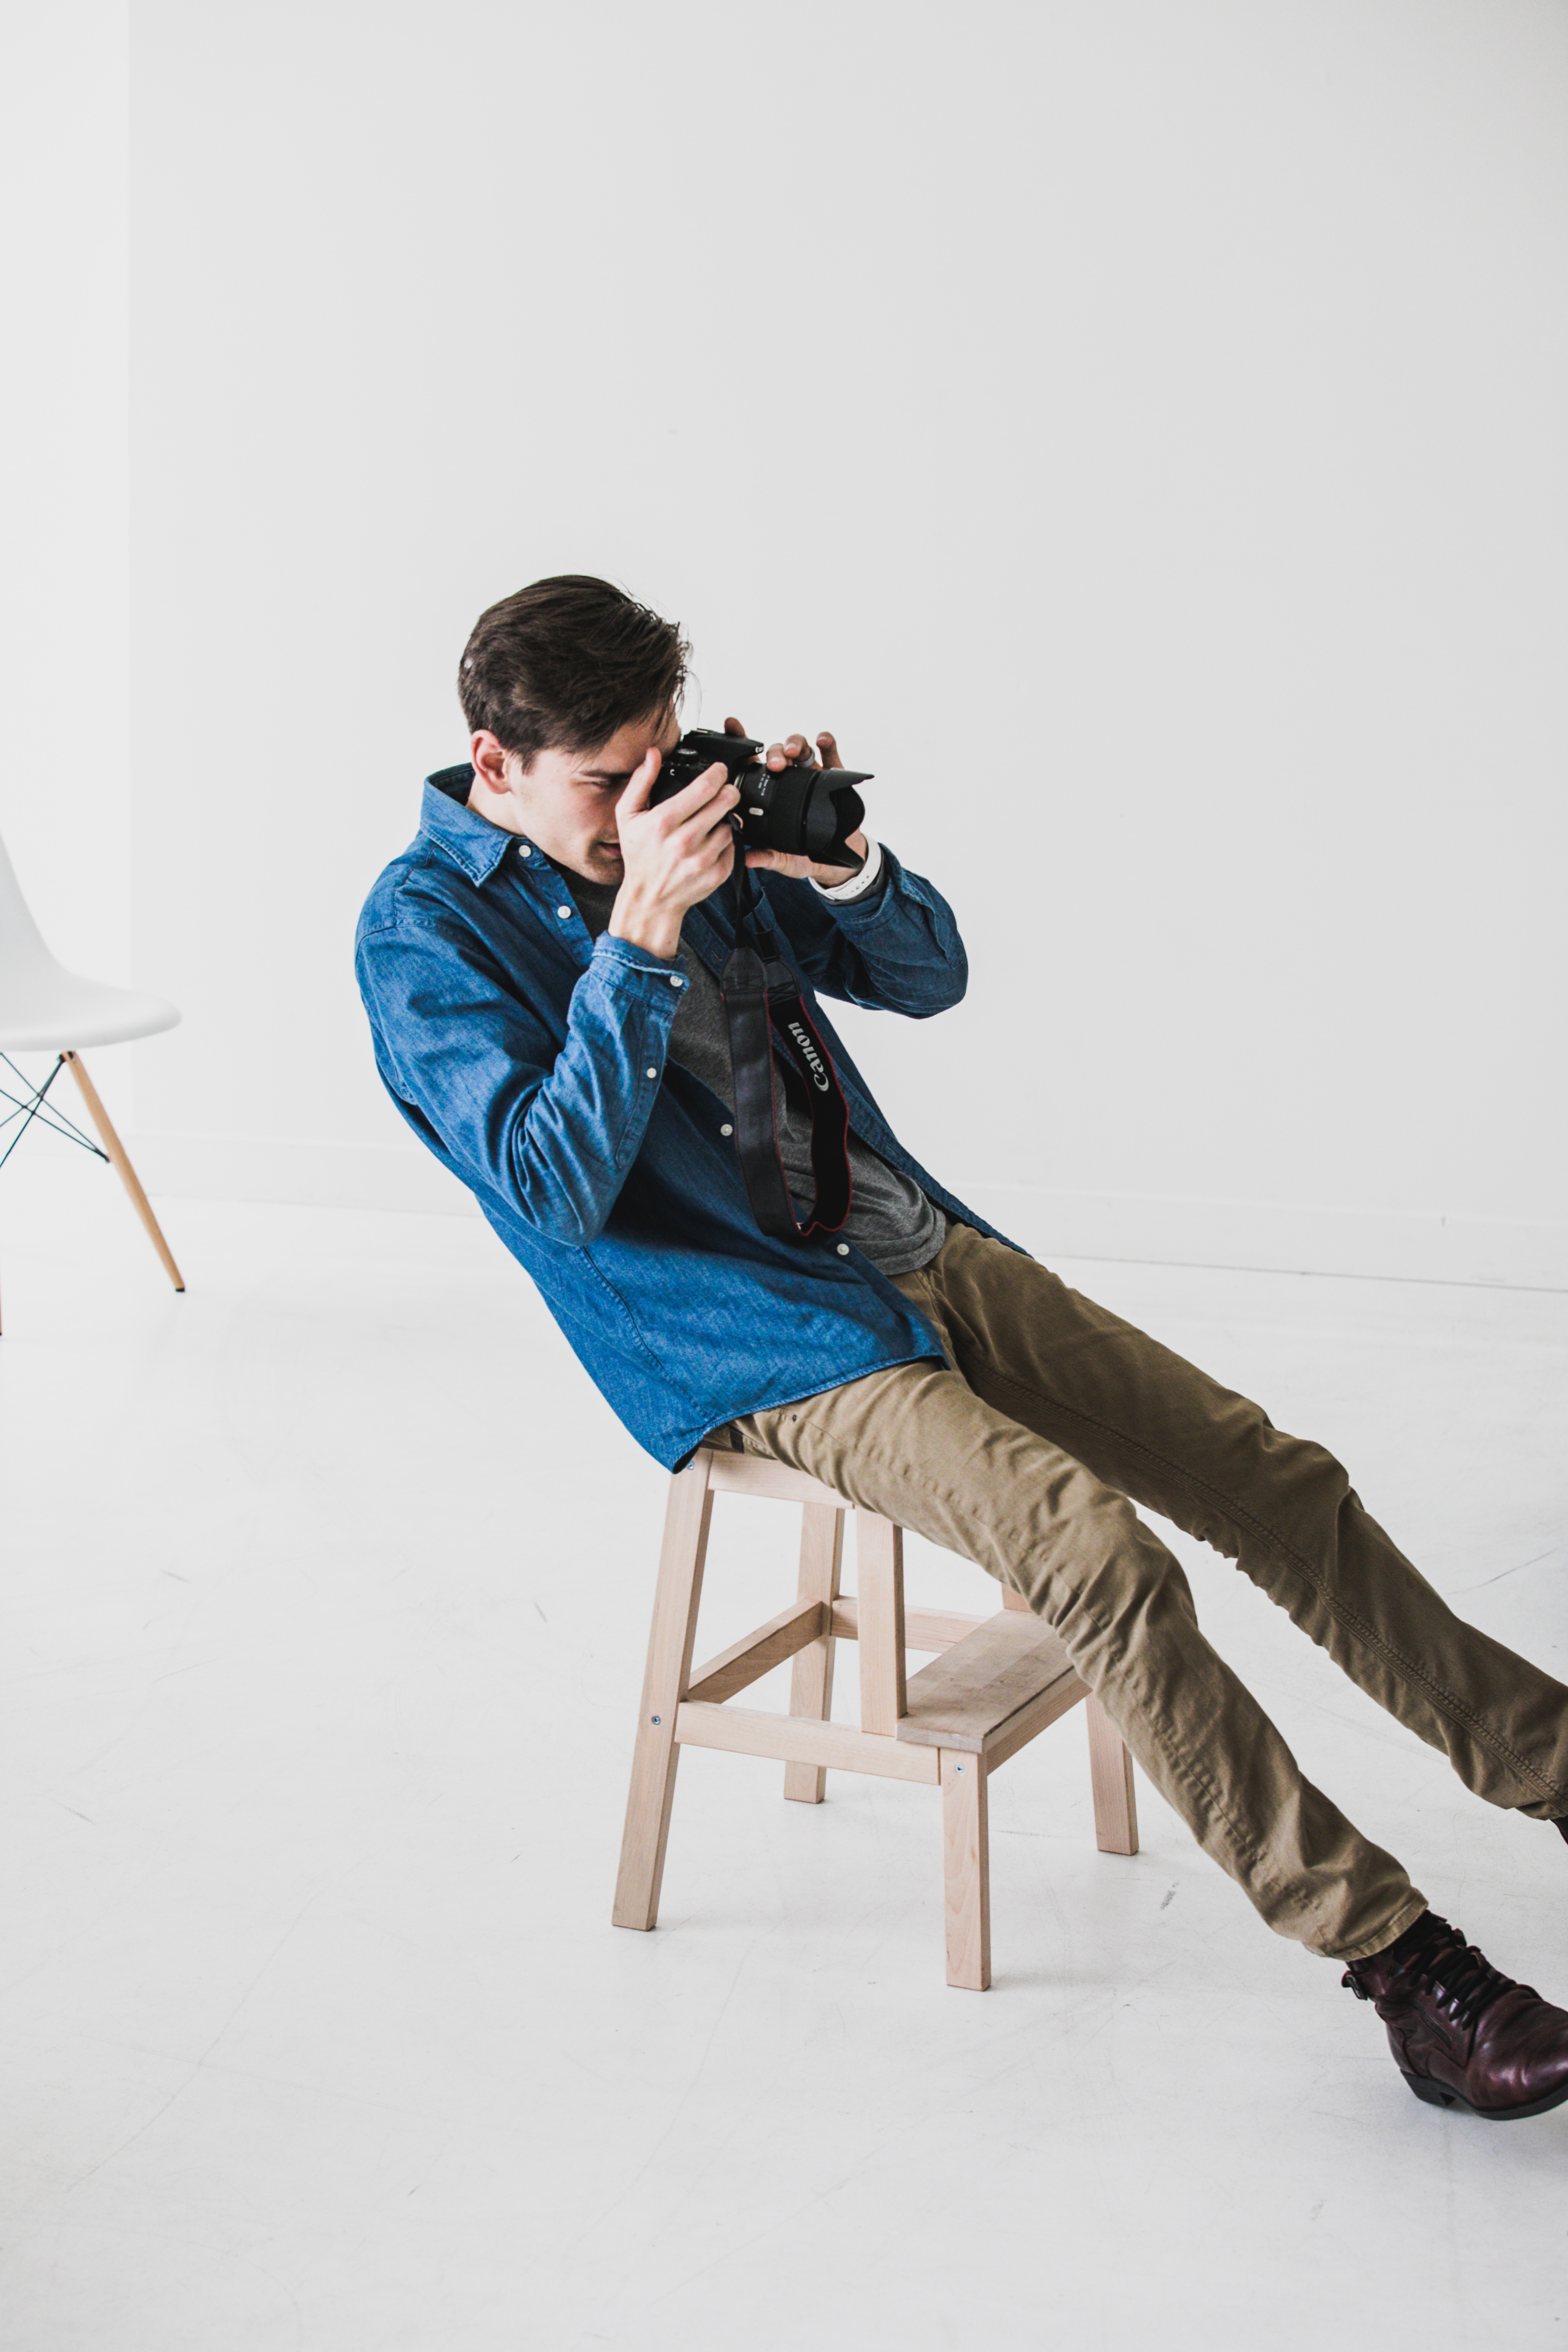
working, photography, photographer, spring, sitting, fashion, furniture, illustration, footwear, photograph, shoot, photo shoot, human positions